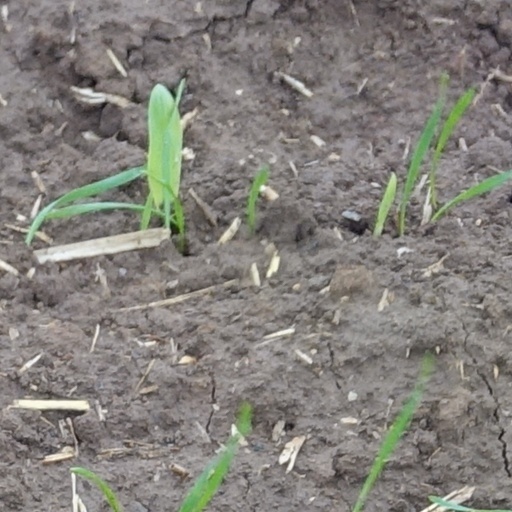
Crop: wheat